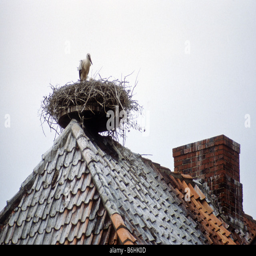
person in nest on roof of house is supposed to bring good luck to the household